Pretty Much Dead Already

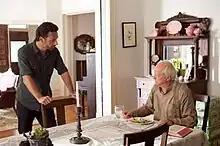
Rick tries to convince Hershel to let his group of survivors stay at his farm.

"Pretty Much Dead Already" is the seventh episode and mid-season finale of the second season of the post-apocalyptic horror television series "The Walking Dead". It originally aired on AMC in the United States on November 27, 2011. In the episode, Glenn (Steven Yeun) reveals to the group that there are walkers in the Greenes' barn, dividing the group on what to do. Hershel Greene (Scott Wilson) sets a deadline for the group to leave, unless Rick Grimes (Andrew Lincoln) does a difficult task. Meanwhile, Shane Walsh (Jon Bernthal) slowly loses his sanity after many secrets around him are revealed and Carol Peletier begins to question whether her daughter Sophia will be found.